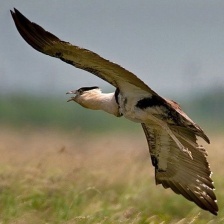
Species: INDIAN BUSTARD
Scientific name: ARDEOTIS NIGRICEPS